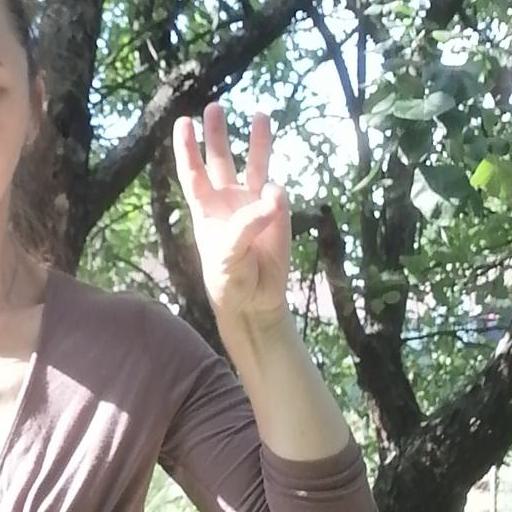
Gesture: three